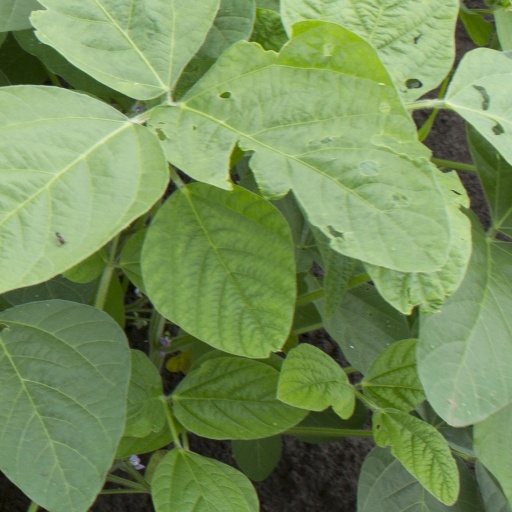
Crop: soybean